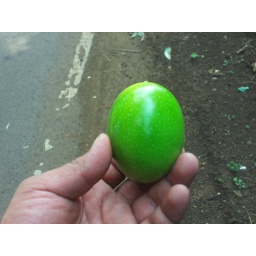
i really found it on the ground by the road